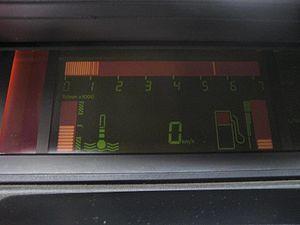
Tableau de bord Renault 11 TXE Electronic de 1984 (millésime 1985). L'instrumentation numérique a le vent en poupe dans l'automobile en ce milieu de décennie 1980. Chez les français, Citroën propose à la même époque sa BX Digit, Renault lance ensuite la 21 TXE. A l'étranger, il y aura notamment la Tipo DGT chez FIAT.
La Renault 11 Electronic est une version futuriste de la Renault 11 qui a la particularité d'être équipée de techniques de pointe pour l'époque. Elle a la spécificité d'avoir un compteur numérique, avec synthétiseur vocal, ainsi qu'une chaîne hi-fi pilotable à partir d'un satellite de commande.